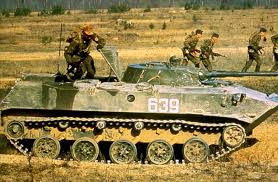
Label: BMD